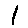
Label: 1